Jennifer Jones

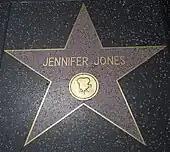
Jones' star on the Hollywood Walk of Fame at 6429 Hollywood Boulevard

In 1957, she starred as the poet Elizabeth Barrett Browning in the historical drama "The Barretts of Wimpole Street", based on the 1930 play by Rudolf Besier. She next played the lead role in the Ernest Hemingway adaptation "A Farewell to Arms" (1957). The film received mixed reviews, with "Variety" noting that "the relationship between Rock Hudson and Jennifer Jones never takes on real dimensions." Jones's next project came five years later with the F. Scott Fitzgerald adaptation "Tender Is the Night" (1962).